History of the Jews in Hebron

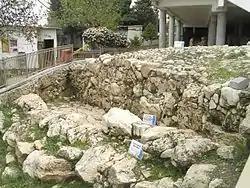
Excavations at Tel Hebron. Here was the Jewish settlement in Hebron during the Second Temple period

David was anointed king and established his first capital in Hebron. He reigned for seven years until the conquest of Jerusalem from the Jebusites, at which point Jerusalem was declared the capital of Israel.